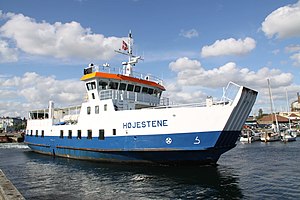
M/F Højestene
M/F Højestene er en motorfærge, der siden 1997 har sejlet mellem Svendborg, Skarø og Drejø i det sydfynske øhav.